Georgia Fowler

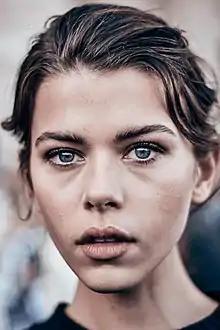
Georgia Fowler, Paris Fashion Week Spring Summer 2019

Georgia Fowler (born 17 June 1992) is a New Zealand model, known for walking in the Victoria's Secret Fashion Show in 2016, 2017 and 2018. In 2018, she was the presenter of season 1 of "Project Runway New Zealand".